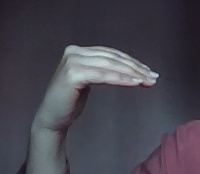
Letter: haa